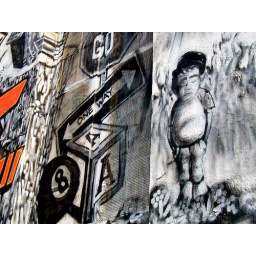
Street art outside of the PS 1 gallery in Queens, NYC. A whole wall of amazing work, outside a building of amazing work.